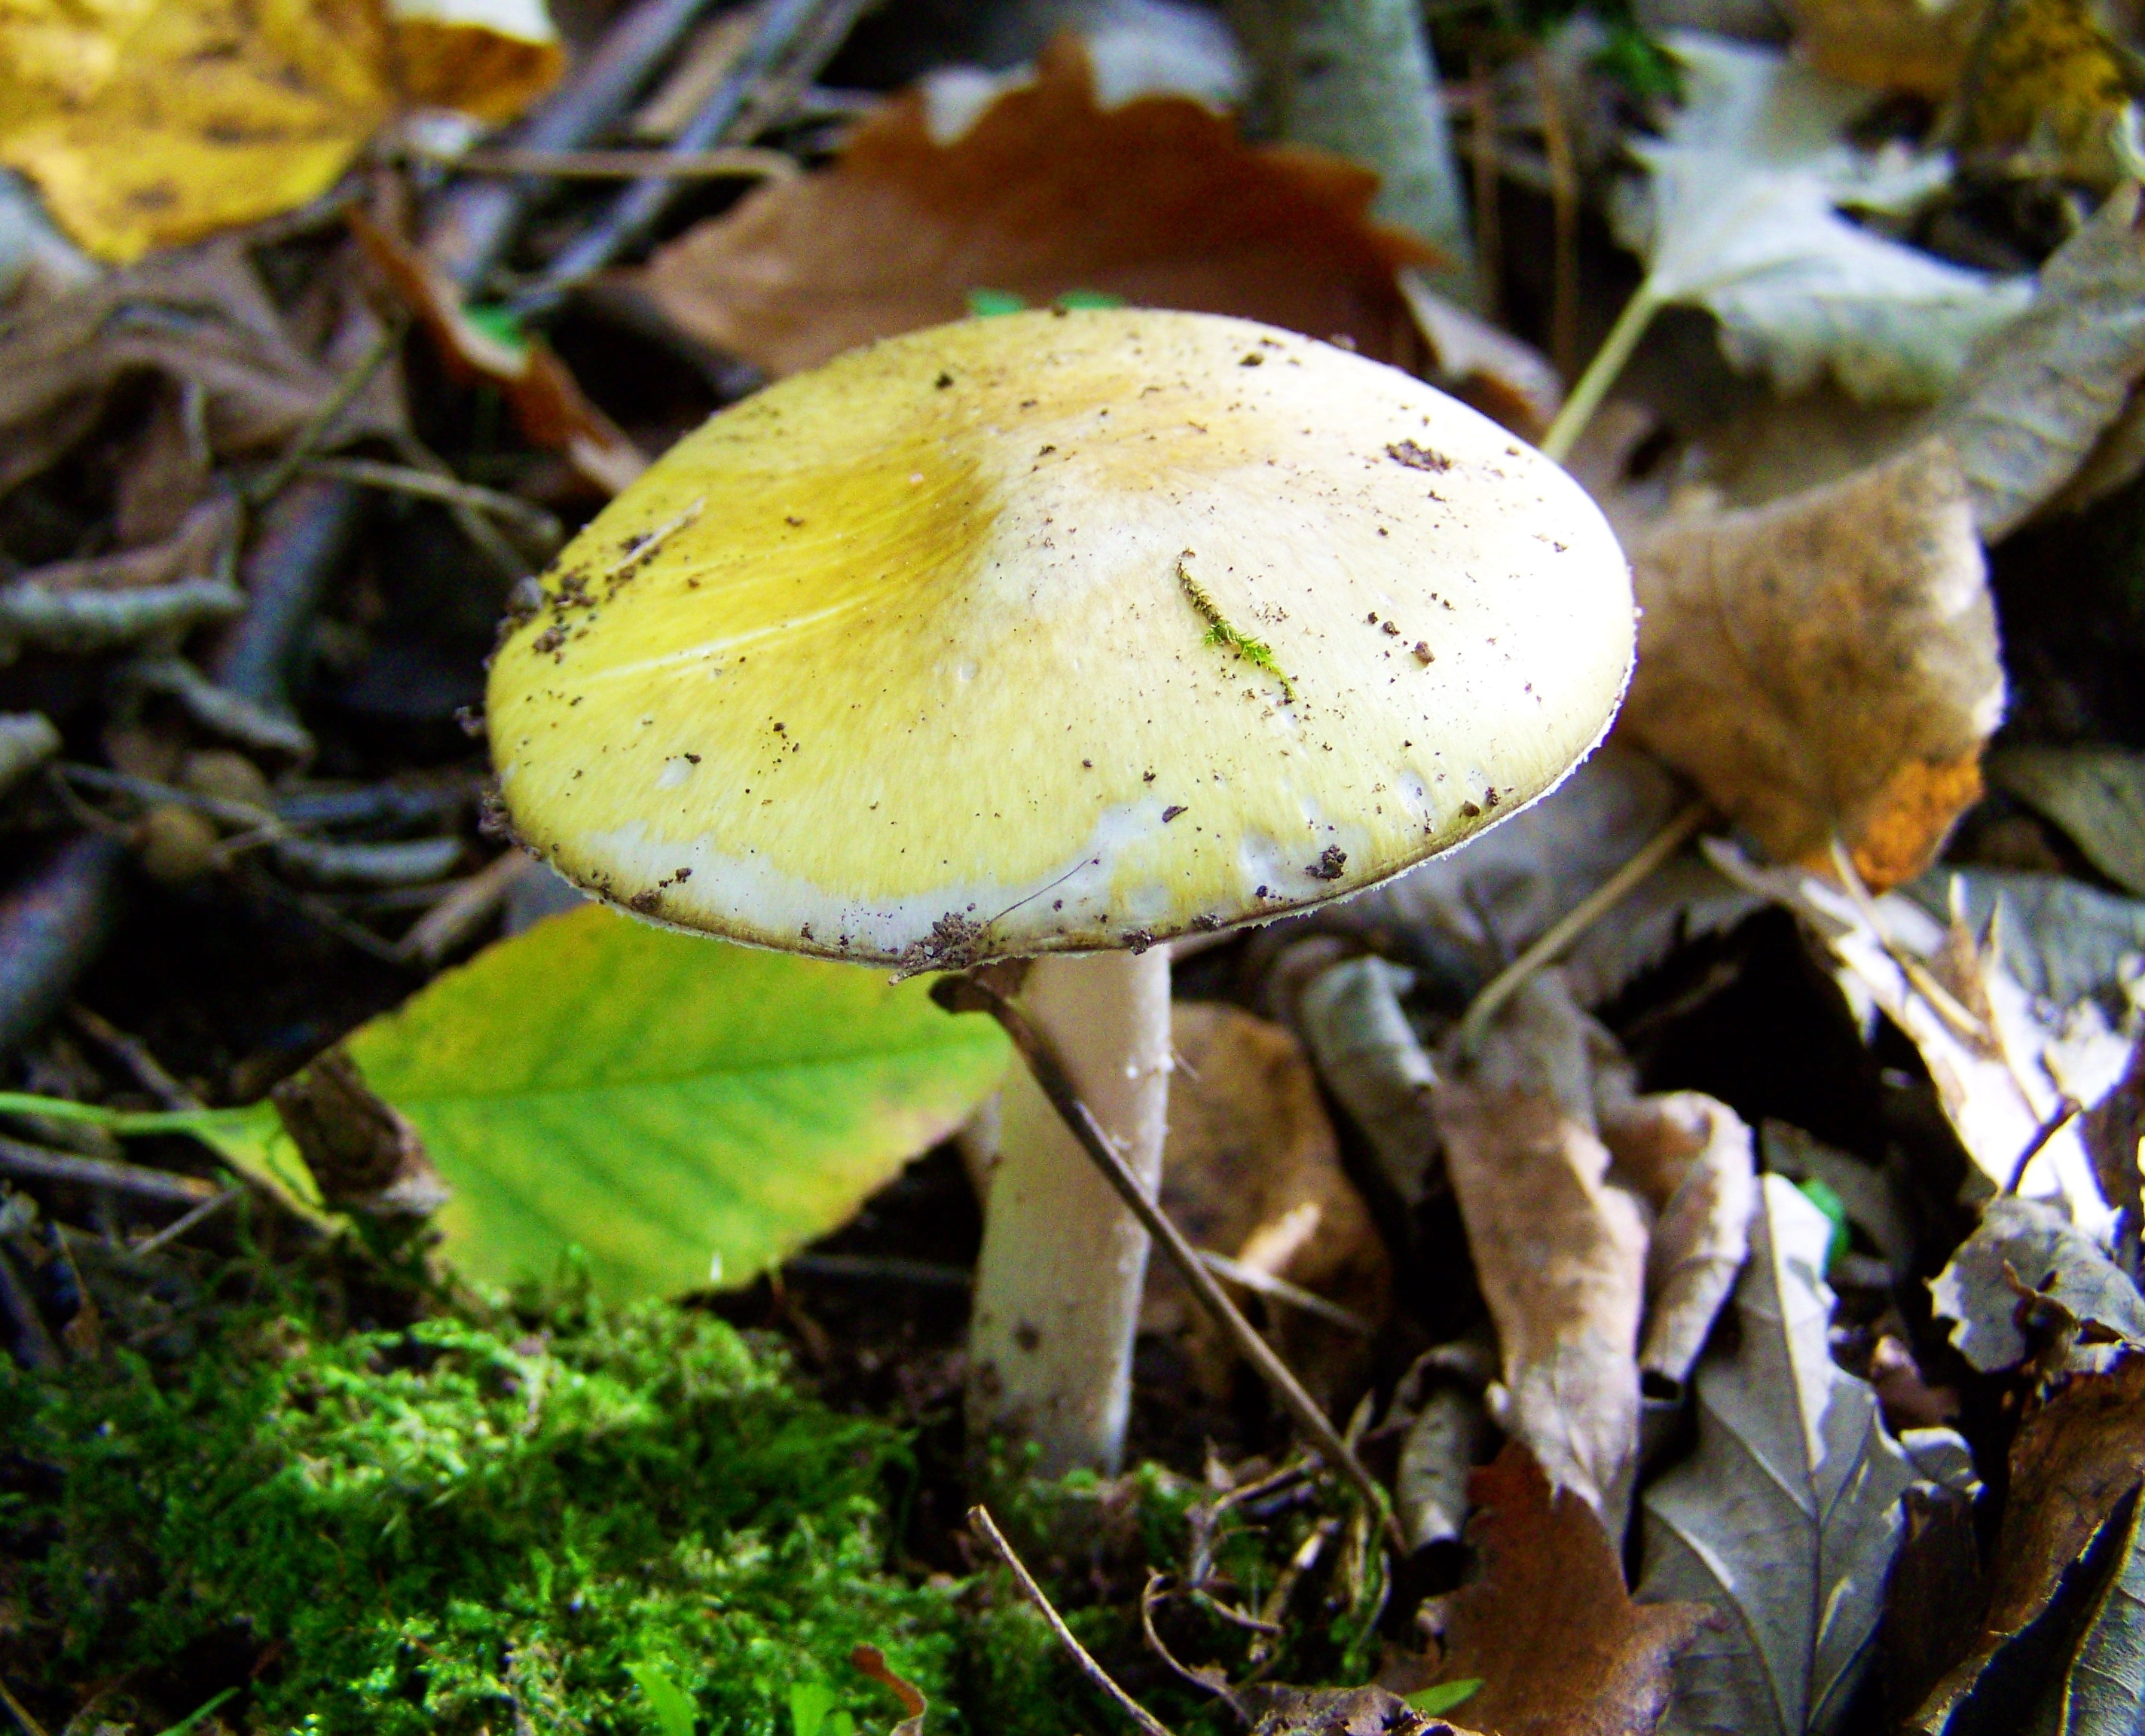
nature, forest, leaf, autumn, botany, mushroom, flora, fauna, fungus, woodland, agaric, bolete, agaricus, macro photography, matsutake, white yellow, oyster mushroom, edible mushroom, medicinal mushroom, agaricomycetes, agaricaceae, champignon mushroom, penny bun